Liverpool Collegiate School

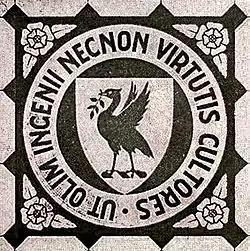
Collegiate badge, tile mosaic in the entrance hall

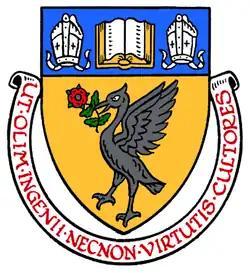
Liverpool Collegiate School Coat of Arms, awarded 1962

A new school song, 'Paean Esmedunensis', with music by Gibson and words in Latin by his deputy, Victor Dunstan, was first performed at the Annual Prize Giving of 1931 and would last the lifetime of the Collegiate.